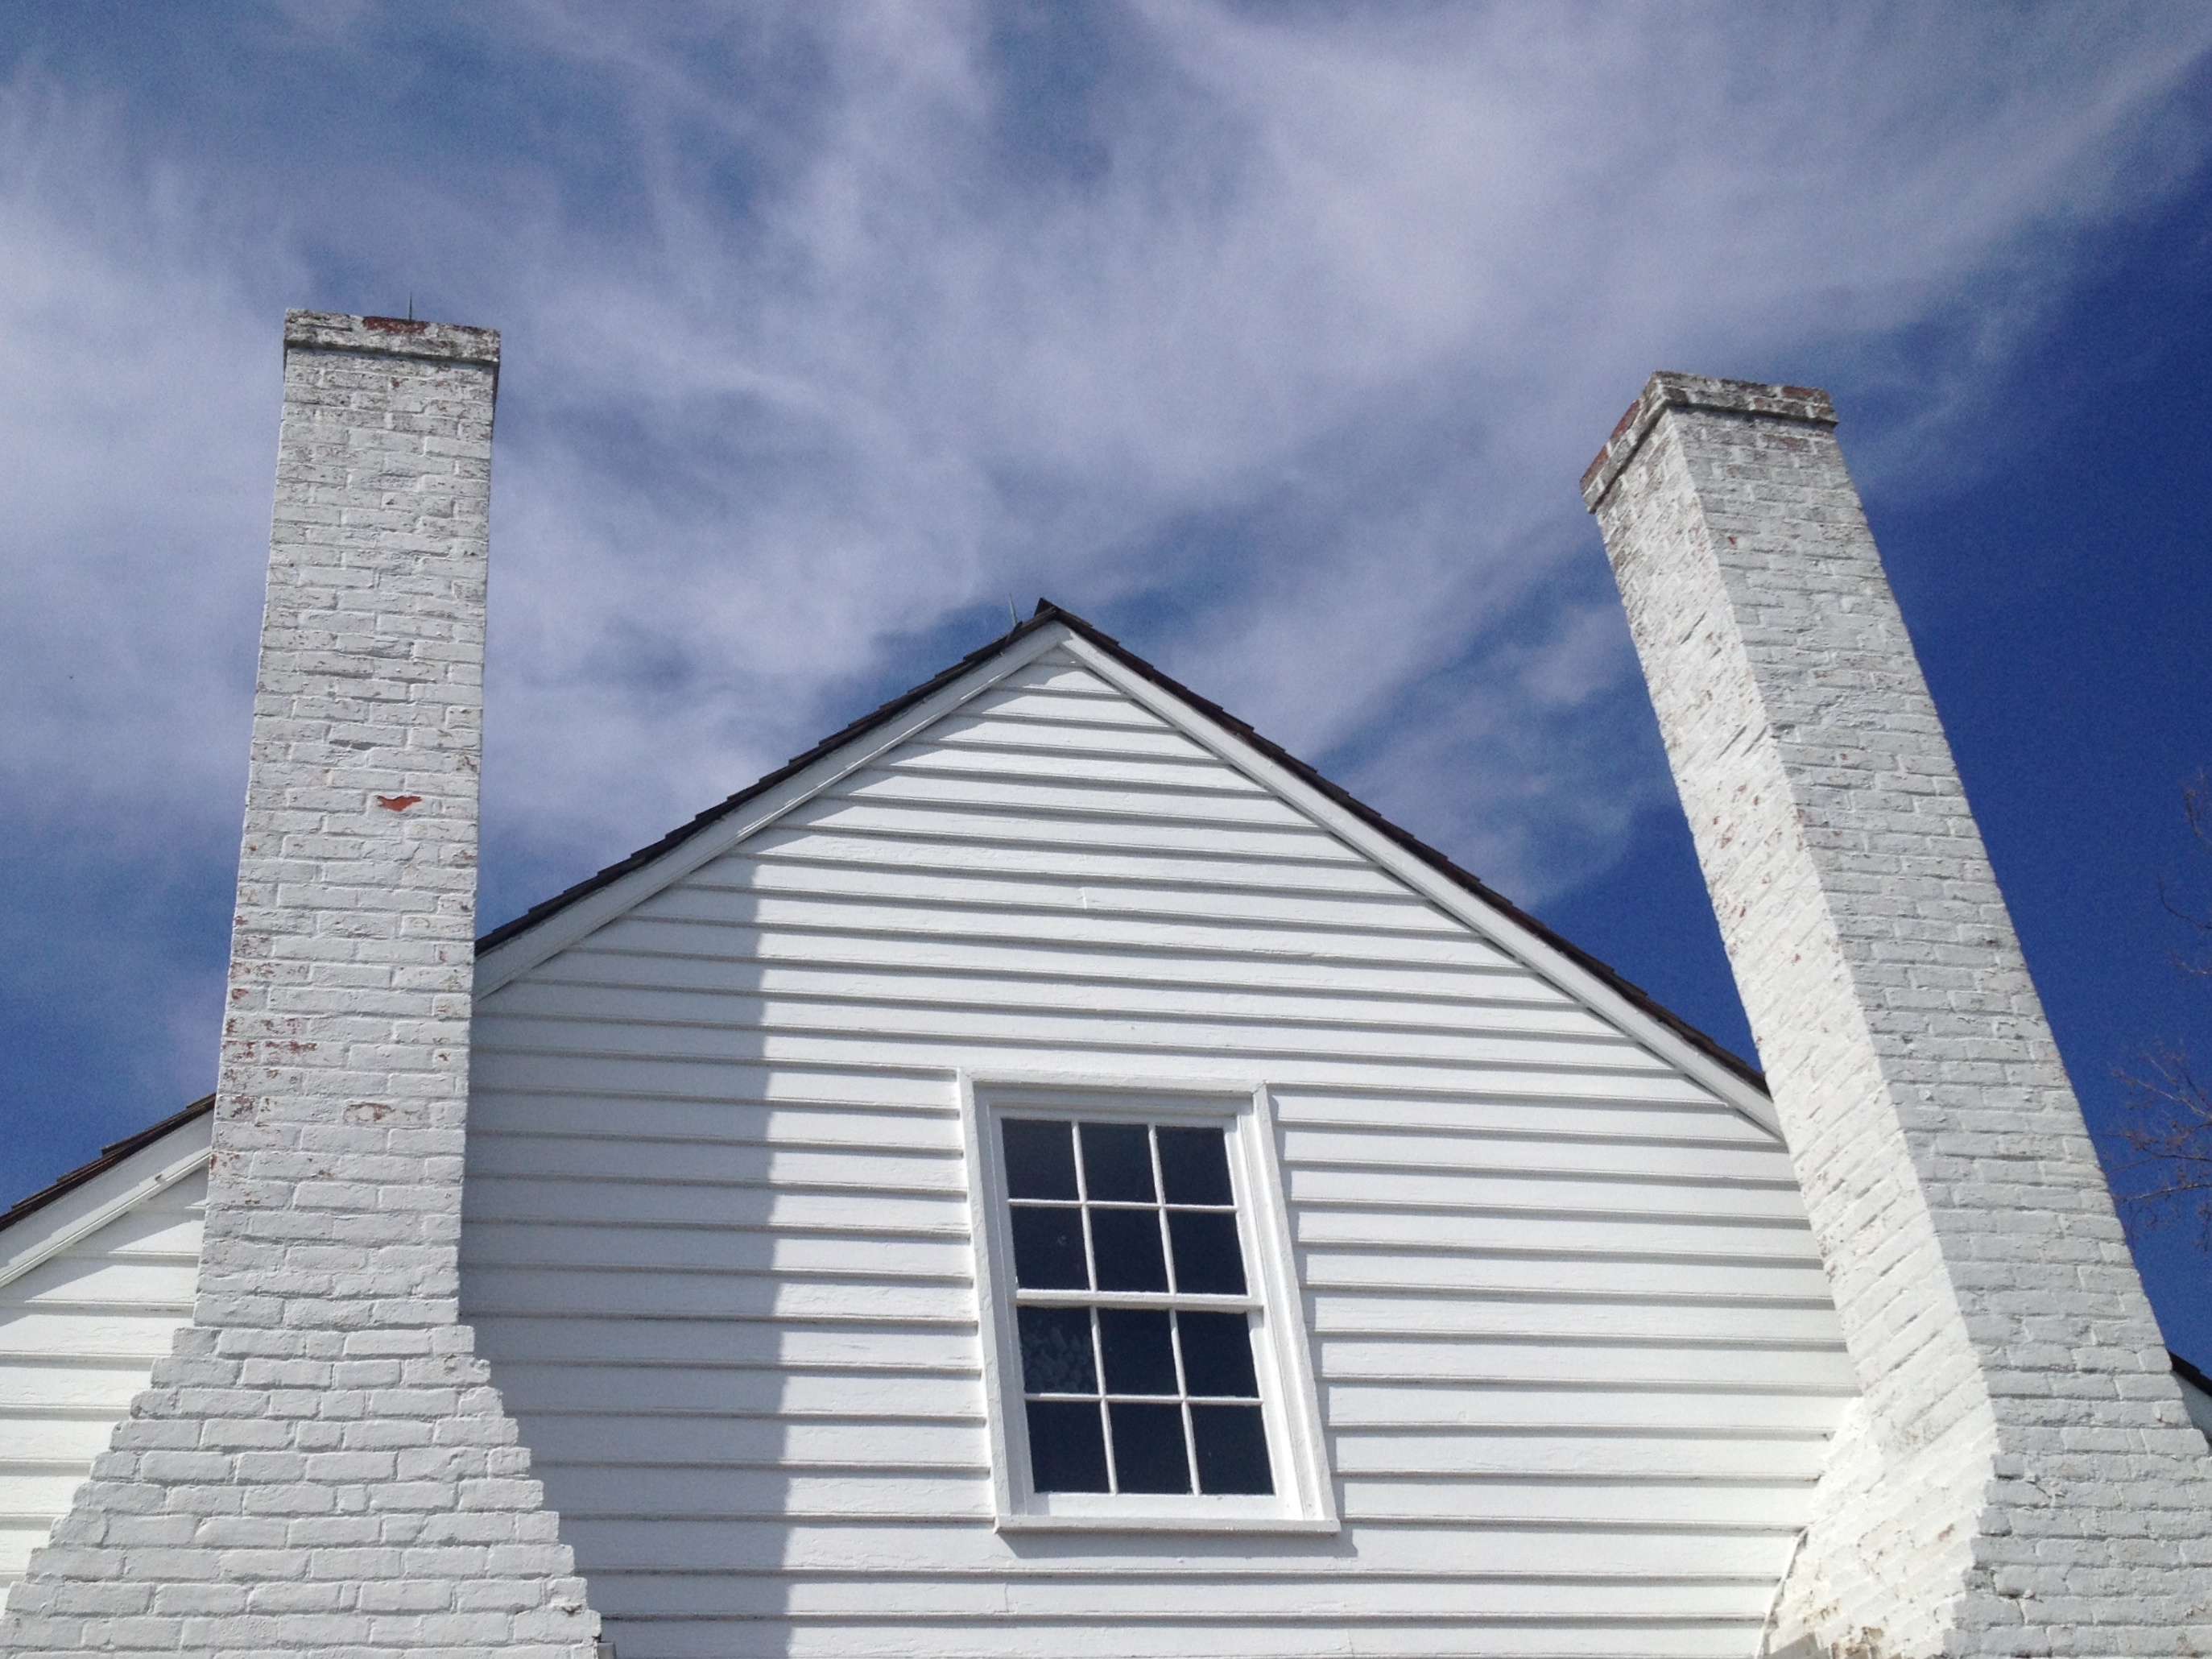
architecture, white, roof, building, tower, facade, blue, siding, outdoor structure